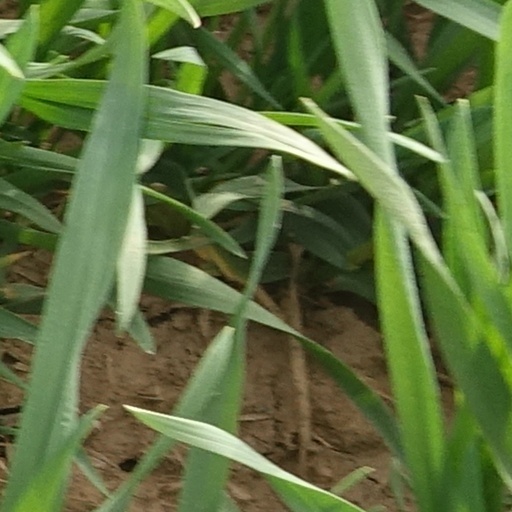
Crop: wheat